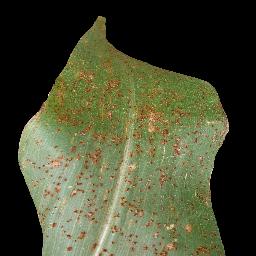
Label: Corn___Common_rust